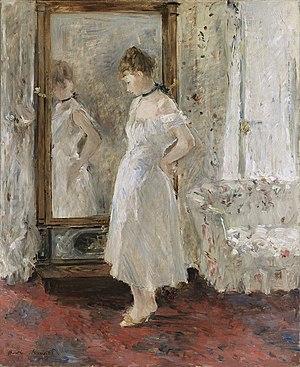
Un miroir est un objet possédant une surface suffisamment polie pour qu'une image s'y forme par réflexion et qui est conçu à cet effet. C'est souvent une couche métallique fine, qui, pour être protégée, est placée sous une plaque de verre pour les miroirs domestiques.
Berthe Marie Pauline Morisot, née le 14 janvier 1841 à Bourges et morte le 2 mars 1895 à Paris 16ᵉ, est une artiste peintre française, membre fondateur et doyenne du mouvement d'avant-garde que fut l'Impressionnisme.